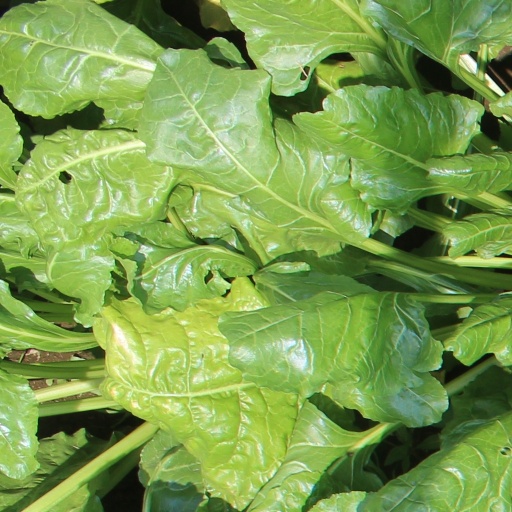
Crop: sugar beet